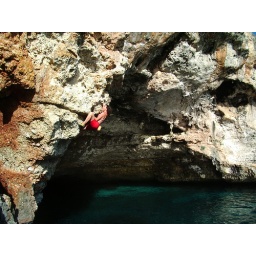
kate climbs a perfect rock over a perfect ocean